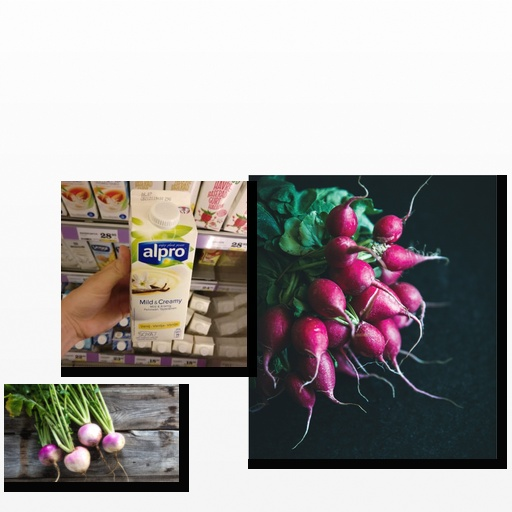
Food items: radish, vanilla_soy_yogurt, turnip